Montgomery Ward

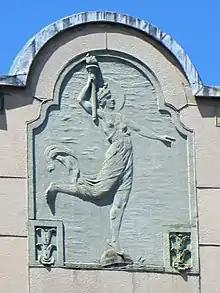
"Progress Lighting the Way for Commerce", designed for Montgomery Ward by sculptor J. Massey Rhind, appeared as a medallion at many Ward stores. This one is in Brattleboro, Vermont.

After World War II, Sewell Avery believed the country would fall back into a recession or even a depression. He decided to not open any new stores, and did not even permit expenditure for paint to freshen the existing stores. His plan was to bank profits to preserve liquidity when the recession or depression he anticipated hit, and then buy up his retail competition.